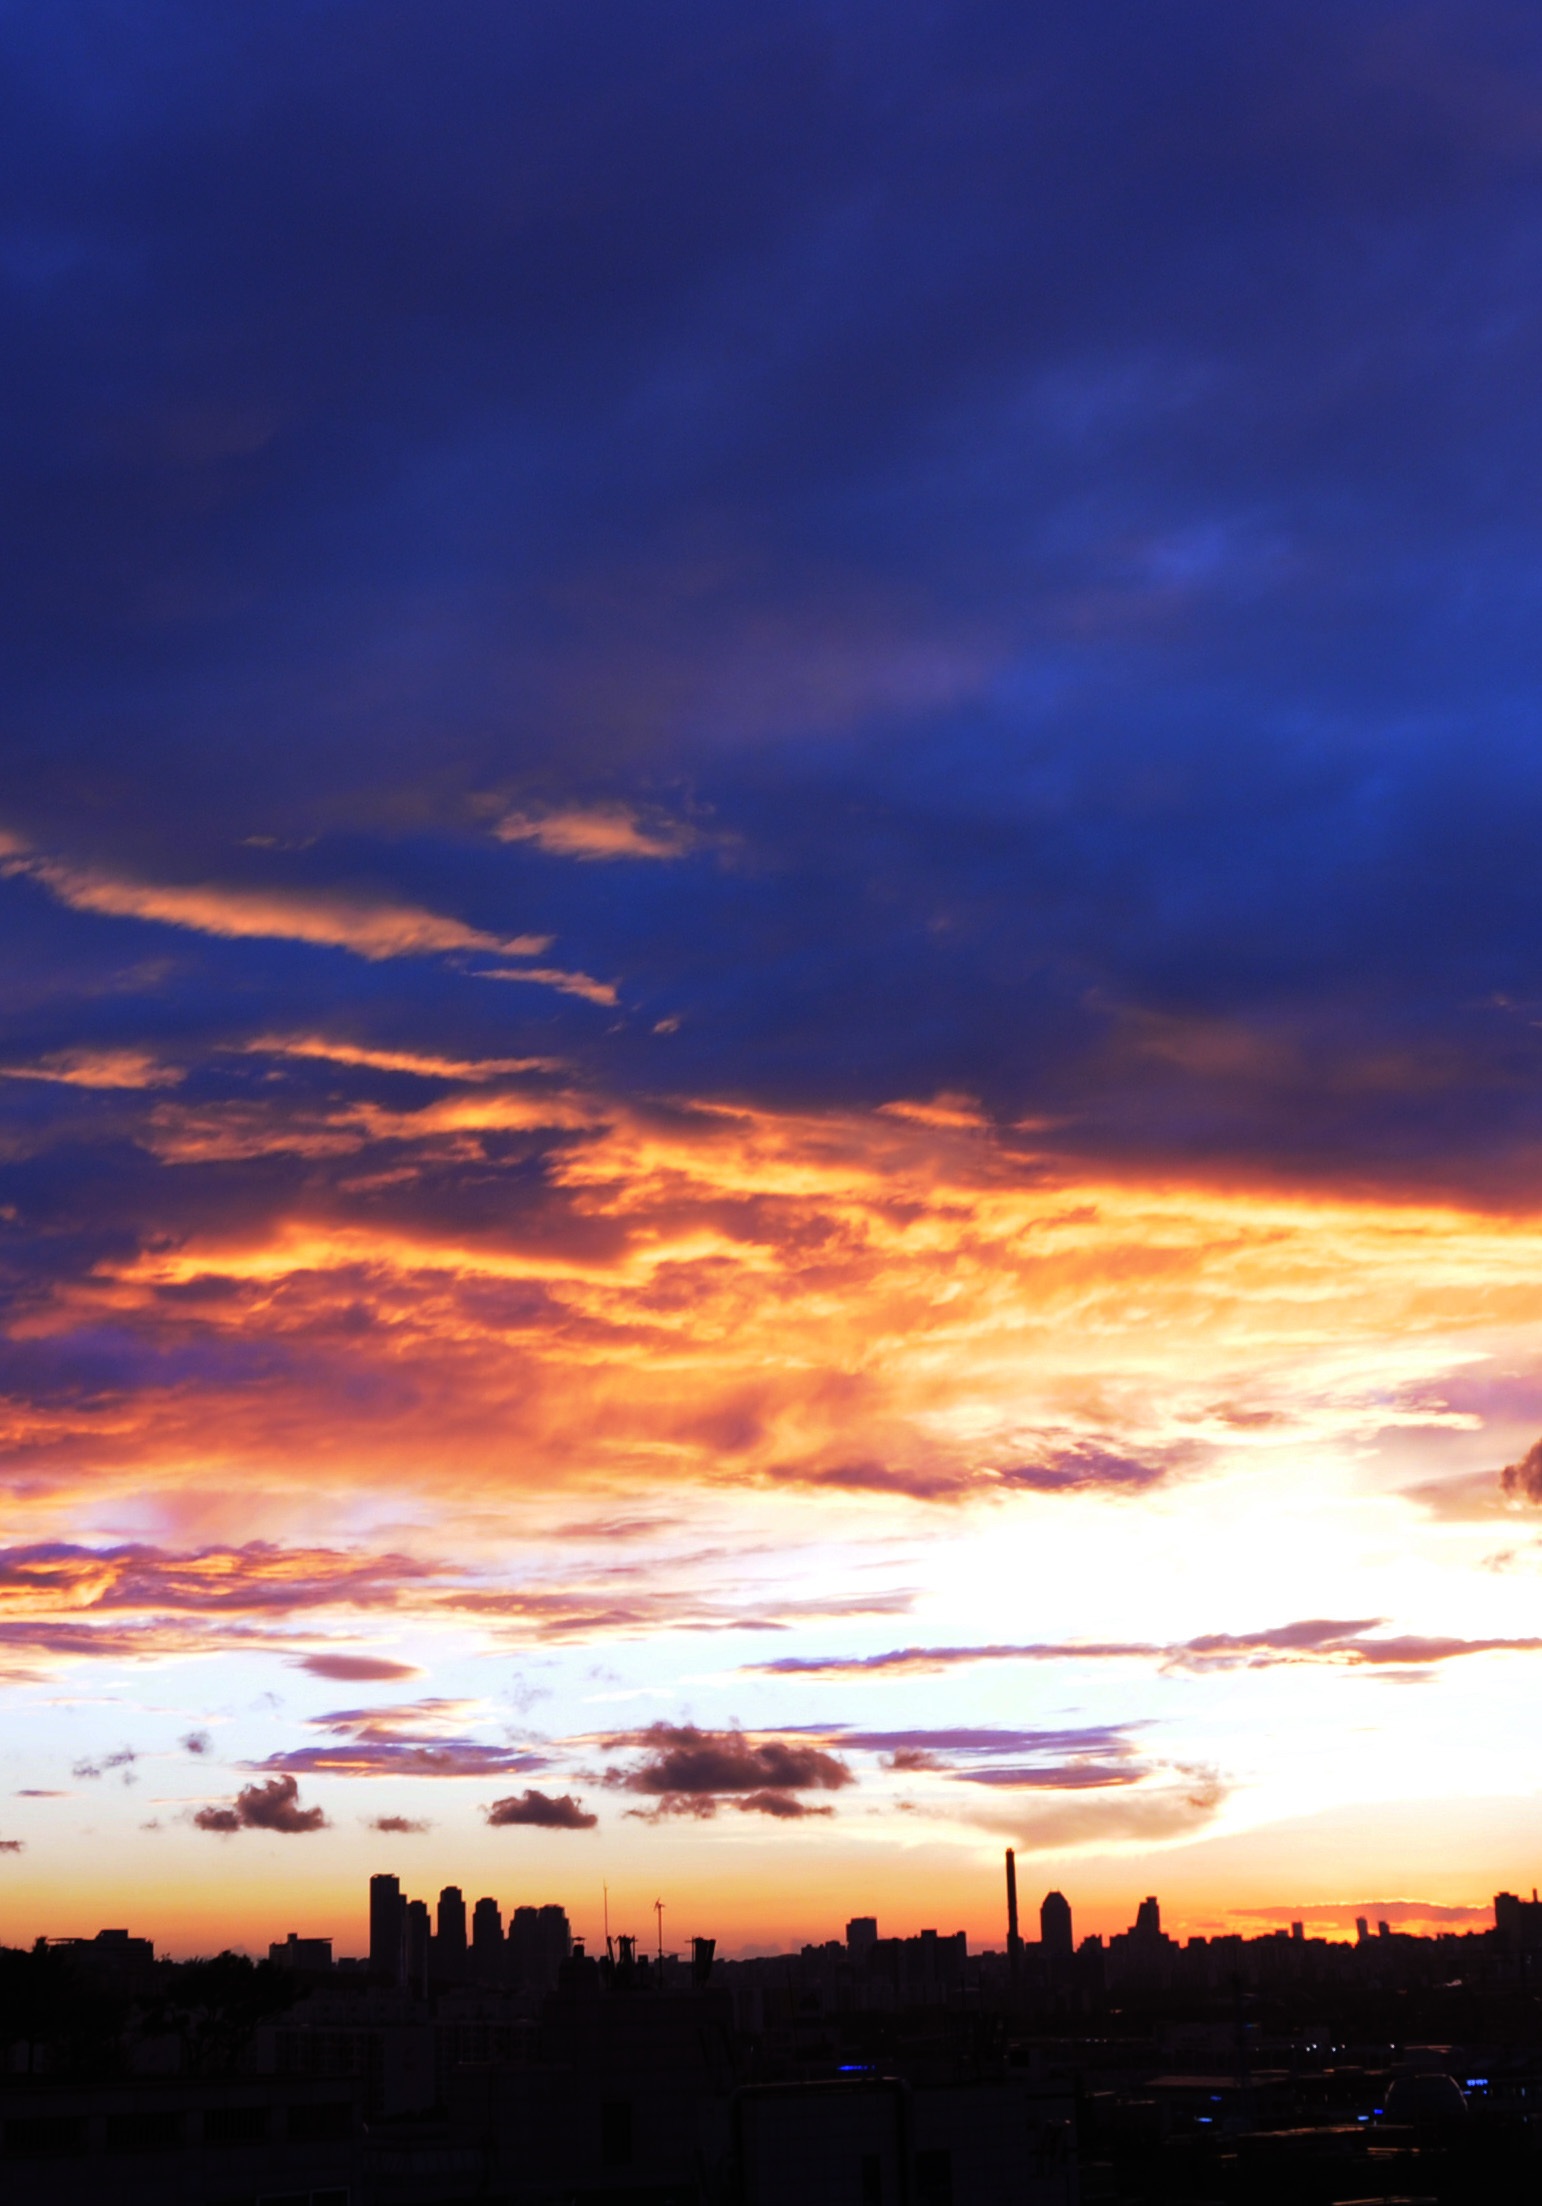
sea, horizon, cloud, sky, sun, sunrise, sunset, sunlight, morning, dawn, atmosphere, dusk, evening, twilight, reflection, red, glow, solar, in the evening, afterglow, meteorological phenomenon, red sky at morning